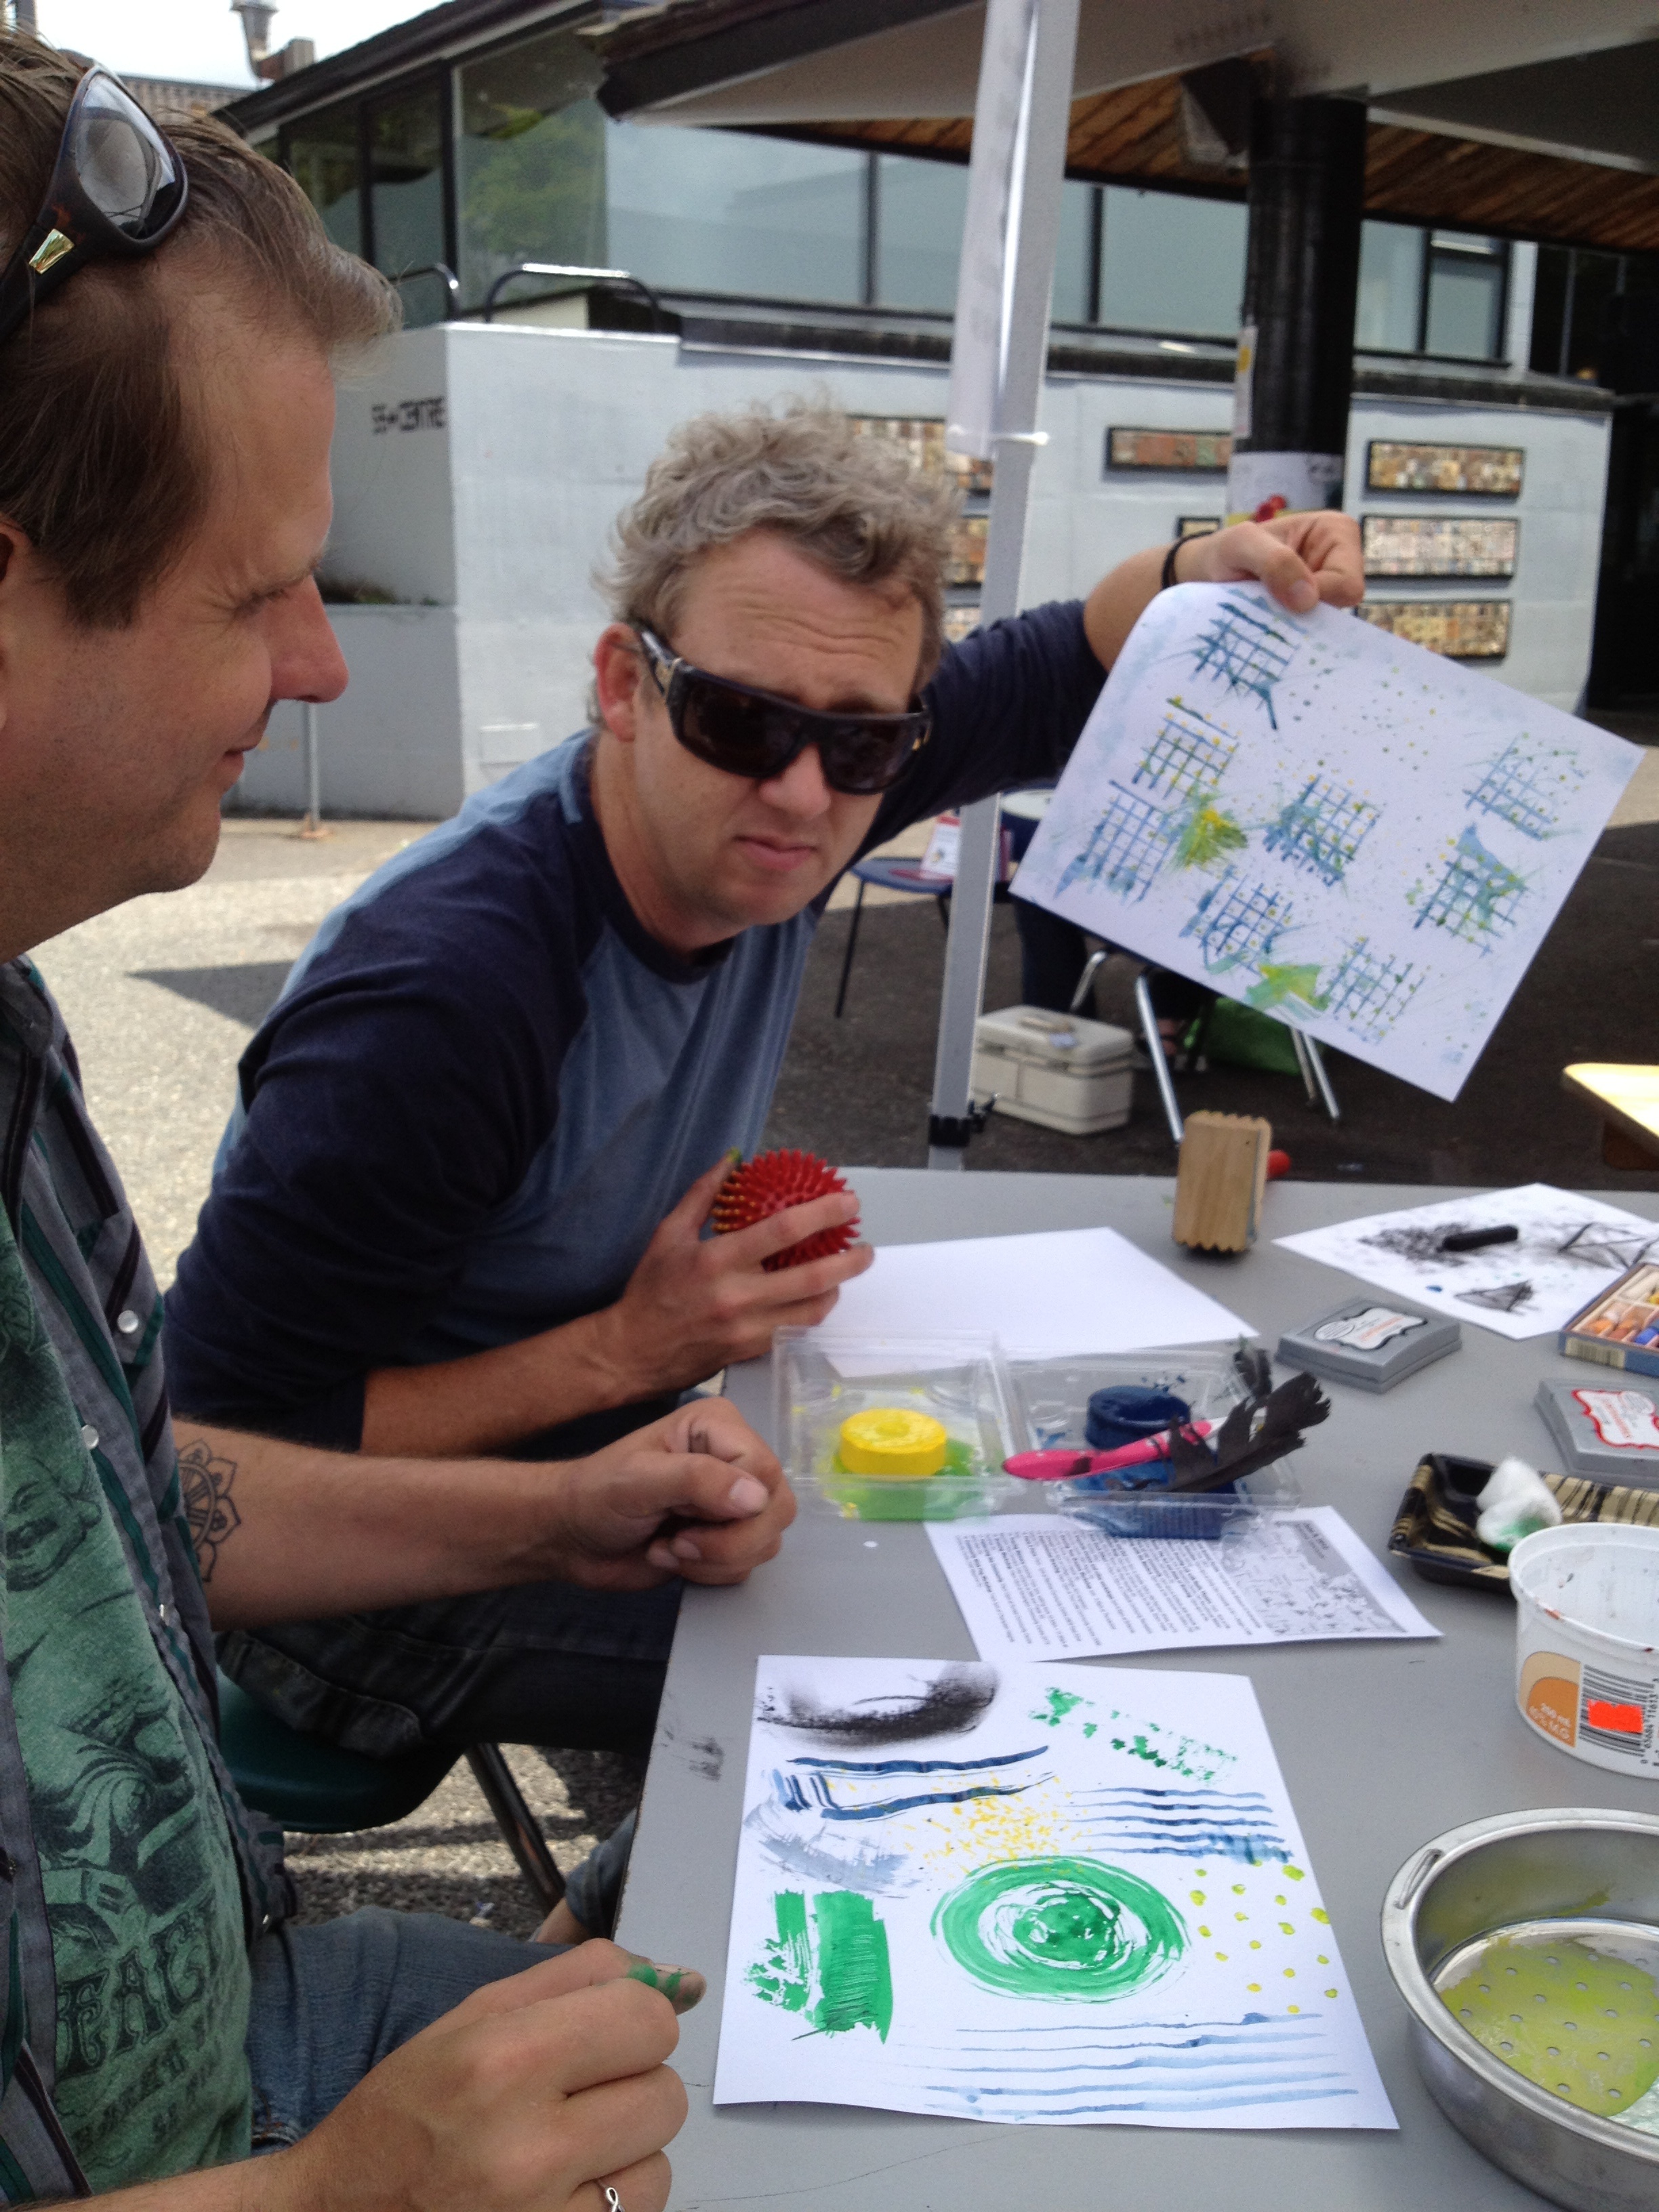
biology, community, art, design, sense